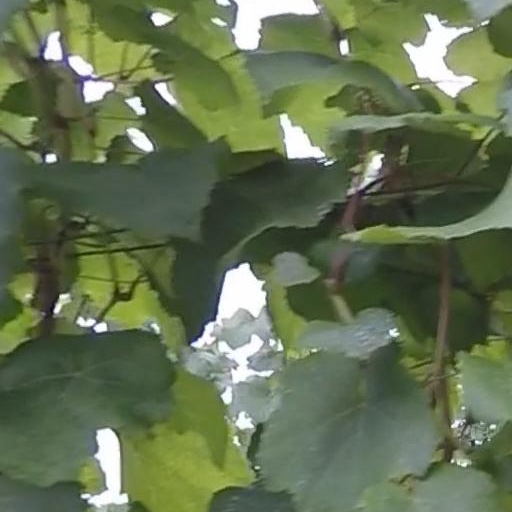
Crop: grape